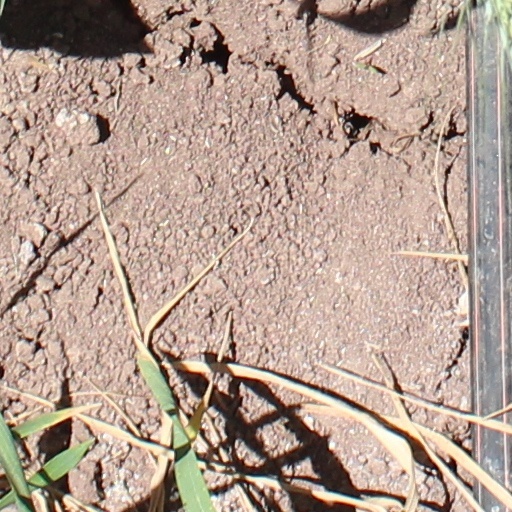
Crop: wheat